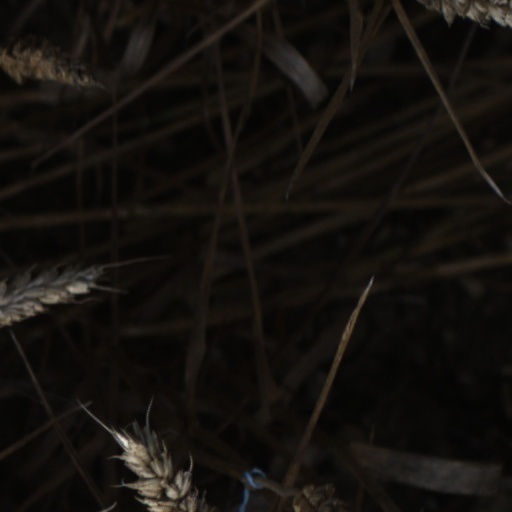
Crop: wheat